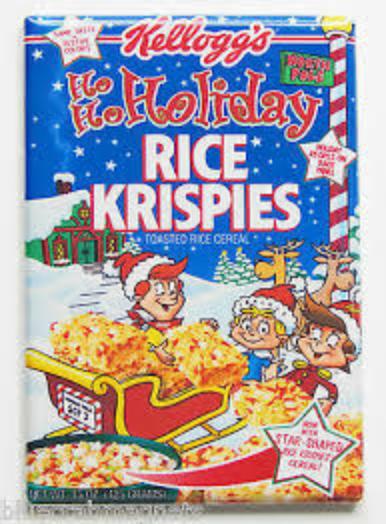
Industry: Food